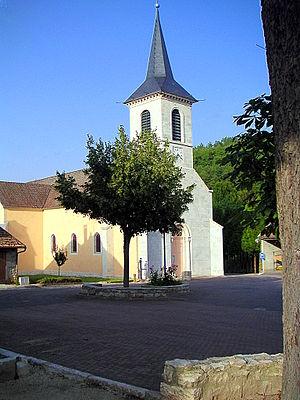
L'église de Veuvey-sur-Ouche
Veuvey-sur-Ouche est une commune française située dans le canton d'Arnay-le-Duc du département de la Côte-d'Or, en région Bourgogne-Franche-Comté.